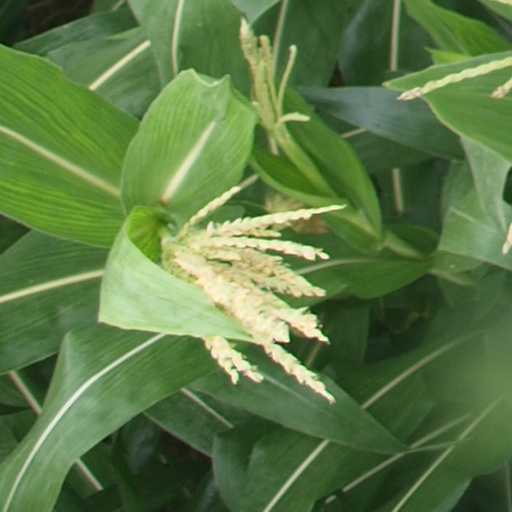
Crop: maize; corn